Sisodiya Rani Bagh

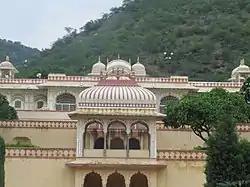
Rani Sisodia garden overlooks hills

Sisodia Rani Garden and Palace is a palace garden from Jaipur city in of Rajasthan state in India.